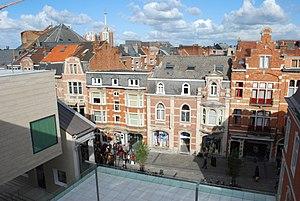
Vue de Leuven (Belgique).